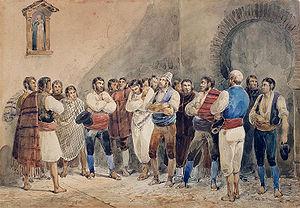
Henri Pierre Léon Pharamond Blanchard né le 27 février 1805 à Lyon et mort le 19 décembre 1873 à Paris est un peintre, lithographe, illustrateur et écrivain français.